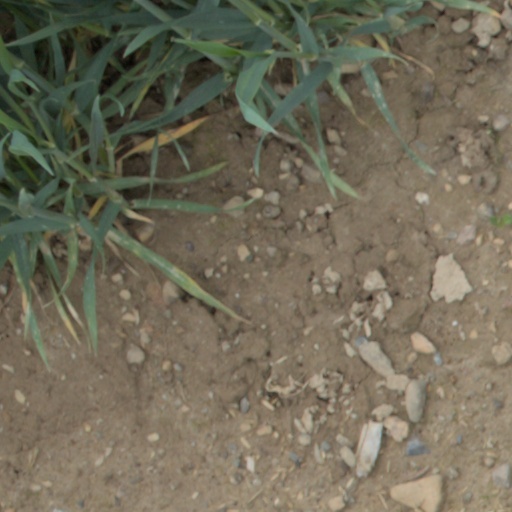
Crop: wheat